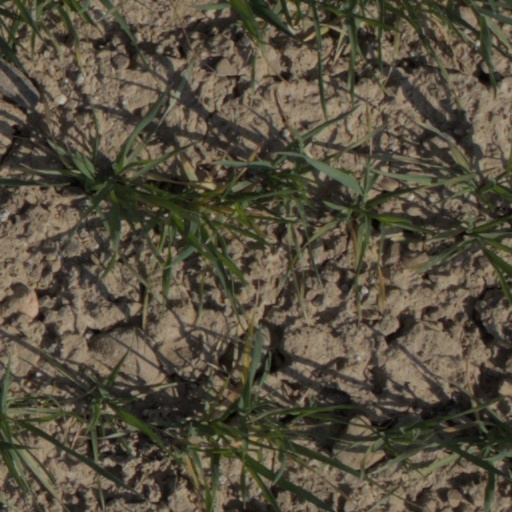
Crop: wheat